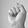
ASL letter: S